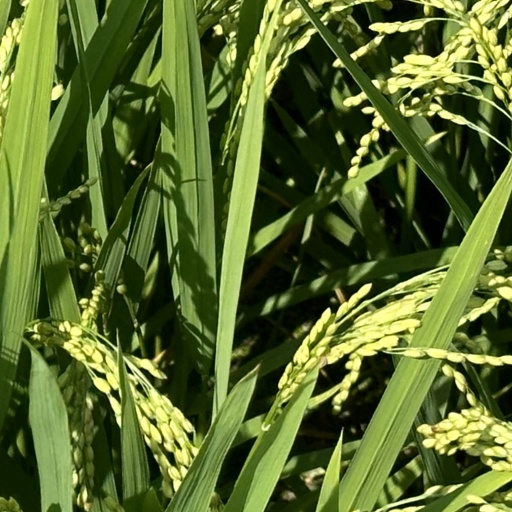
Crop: rice